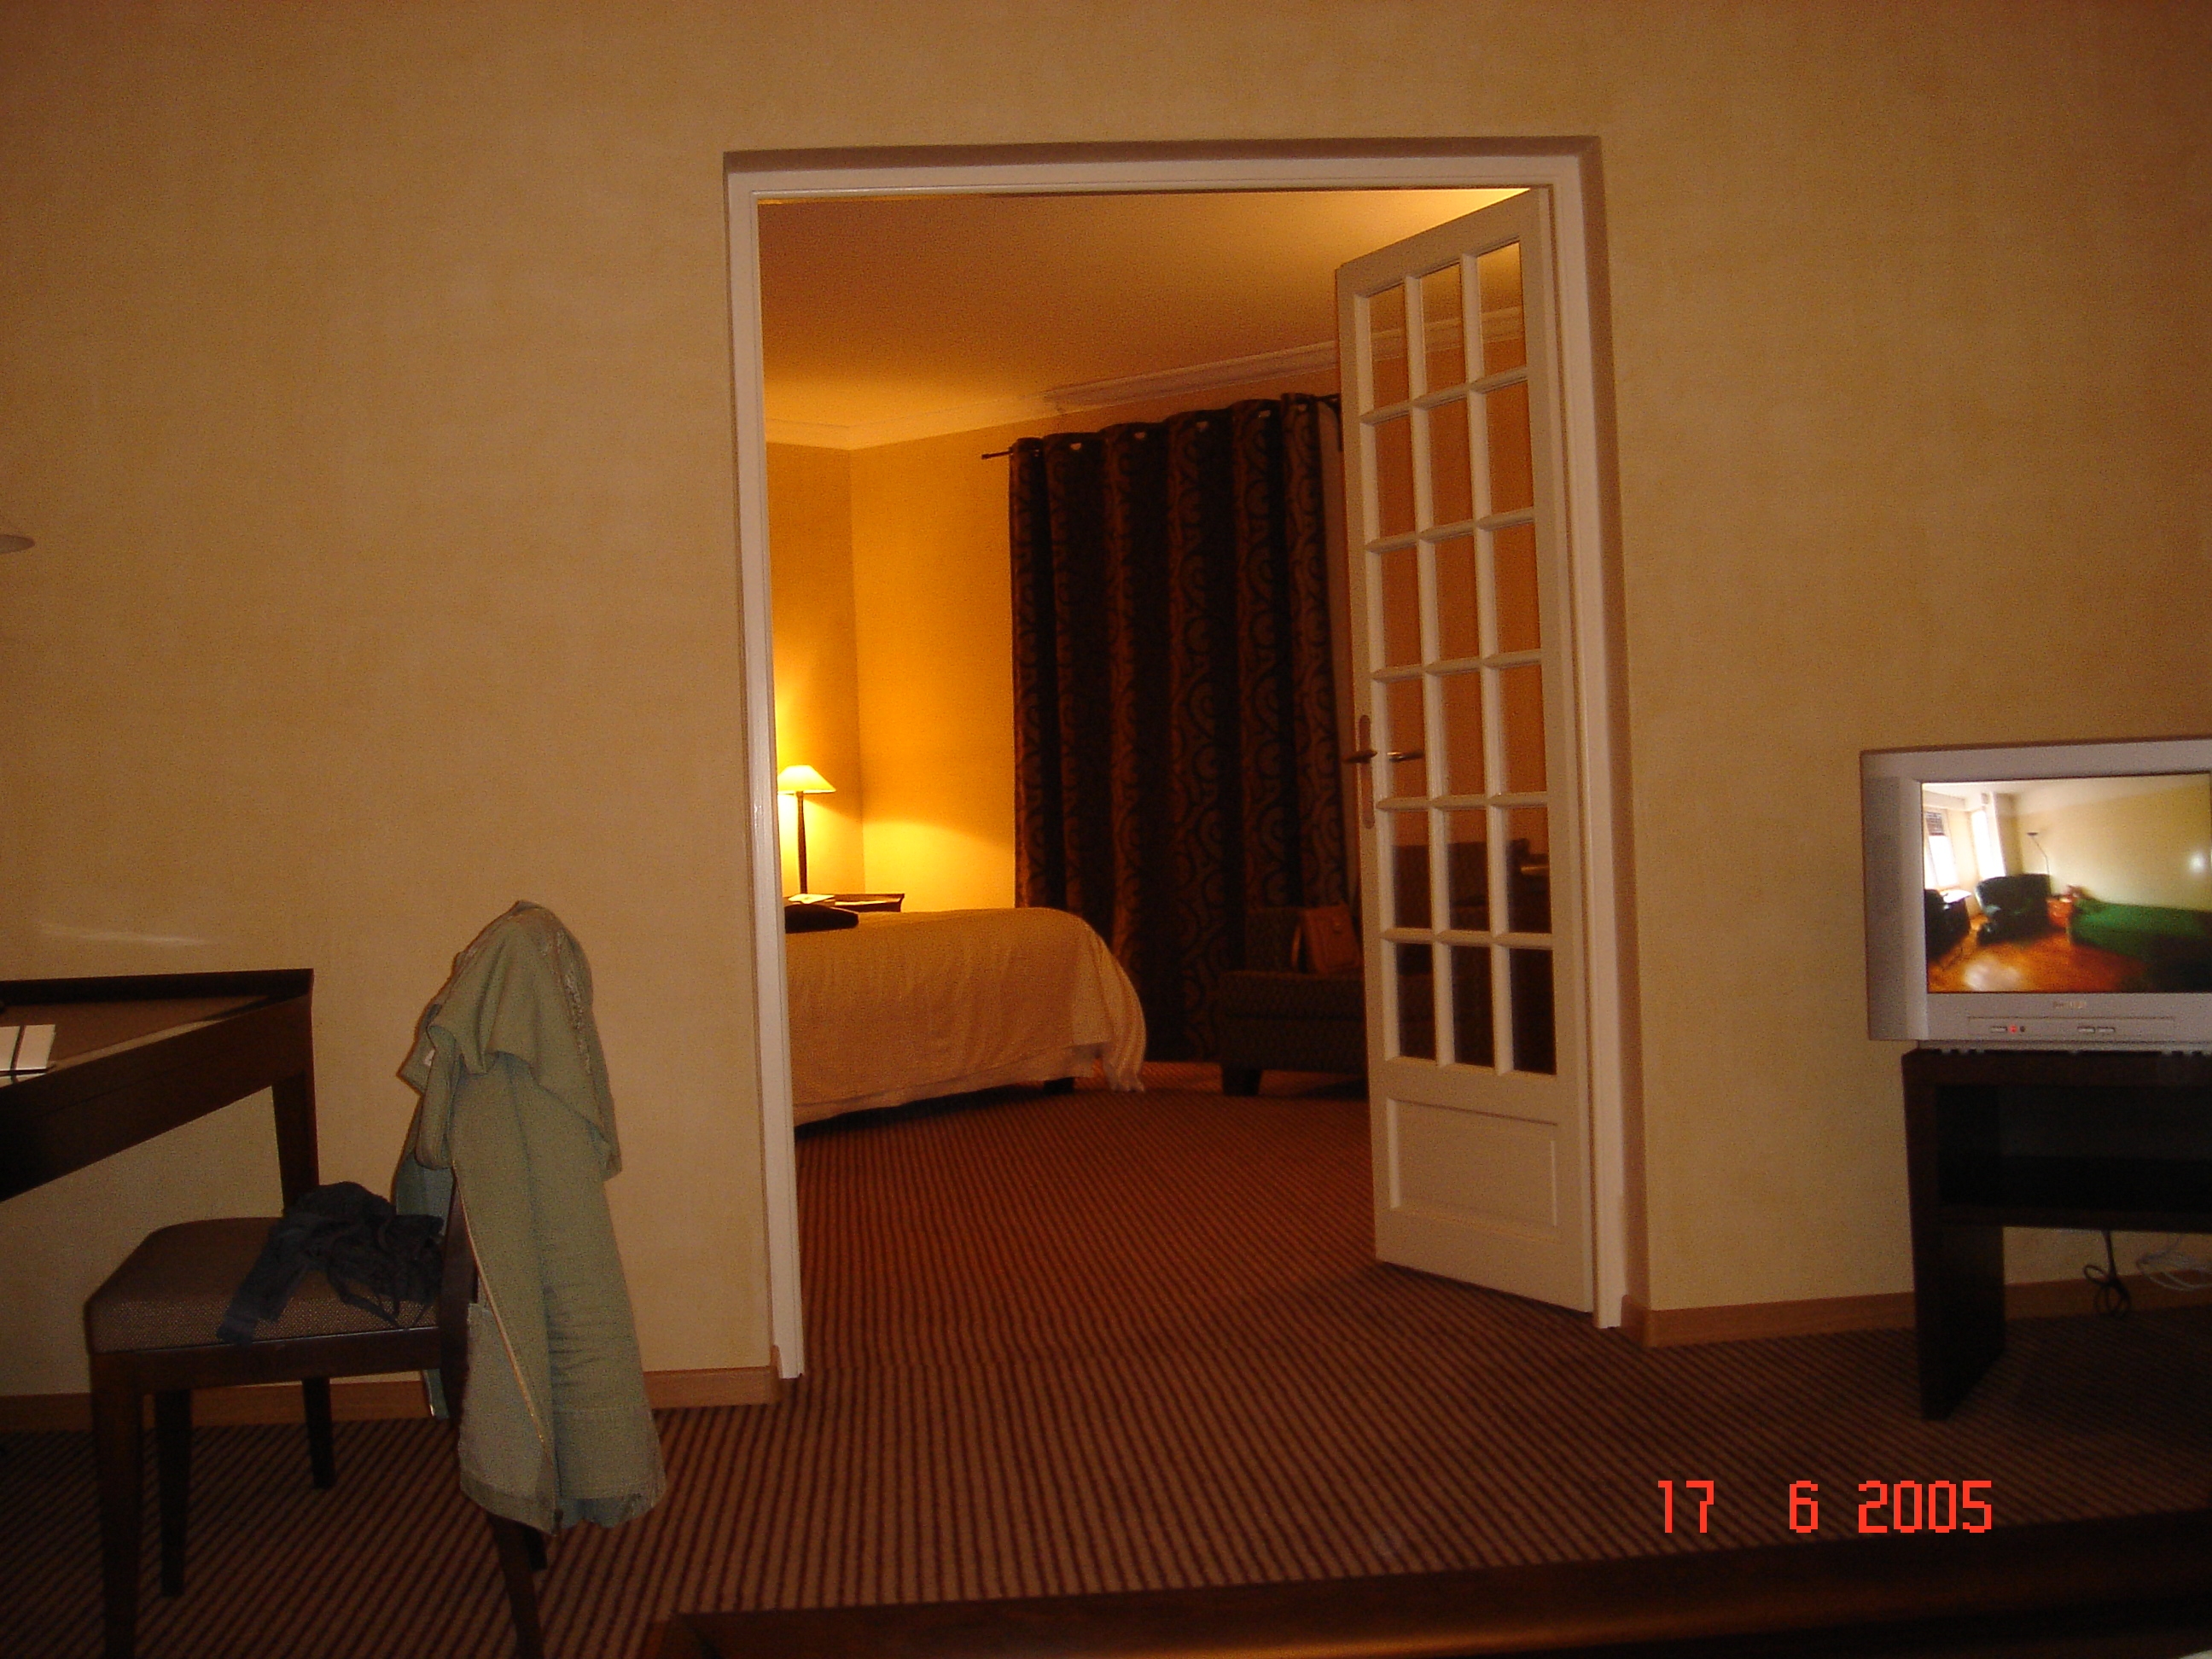
Room type: bedroom